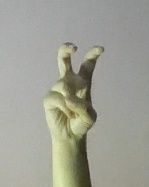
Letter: toot